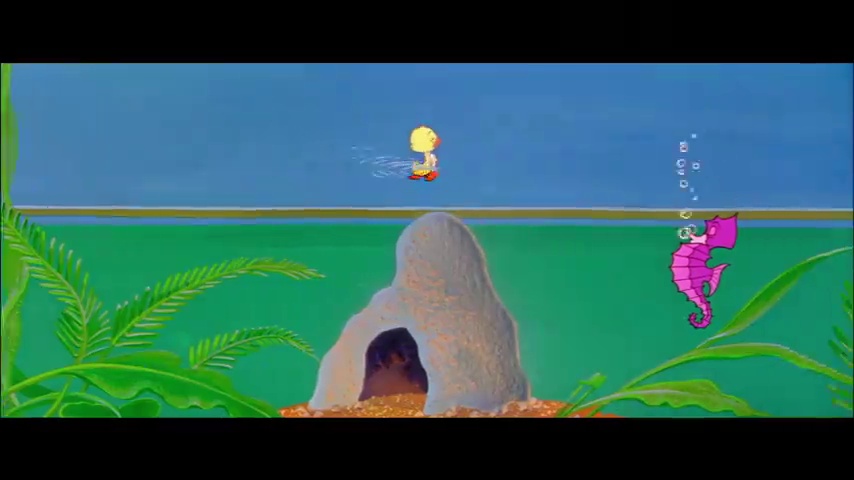
Portrait style: Cartoon Portrait